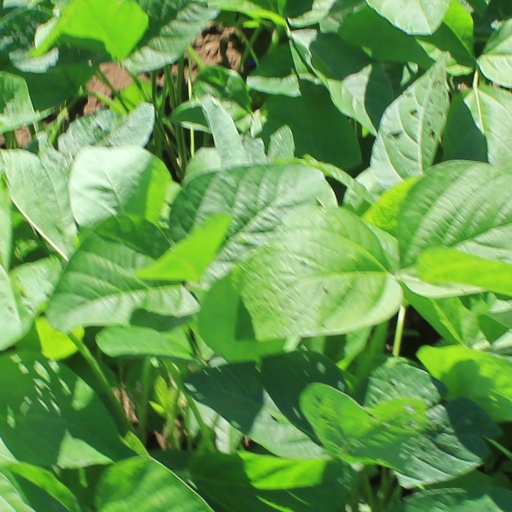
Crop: soybean